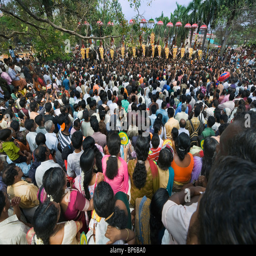
a city a large crowd at festival